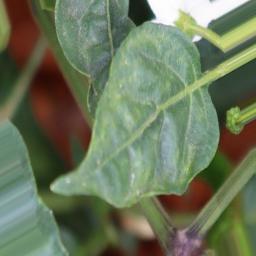
Label: healthy